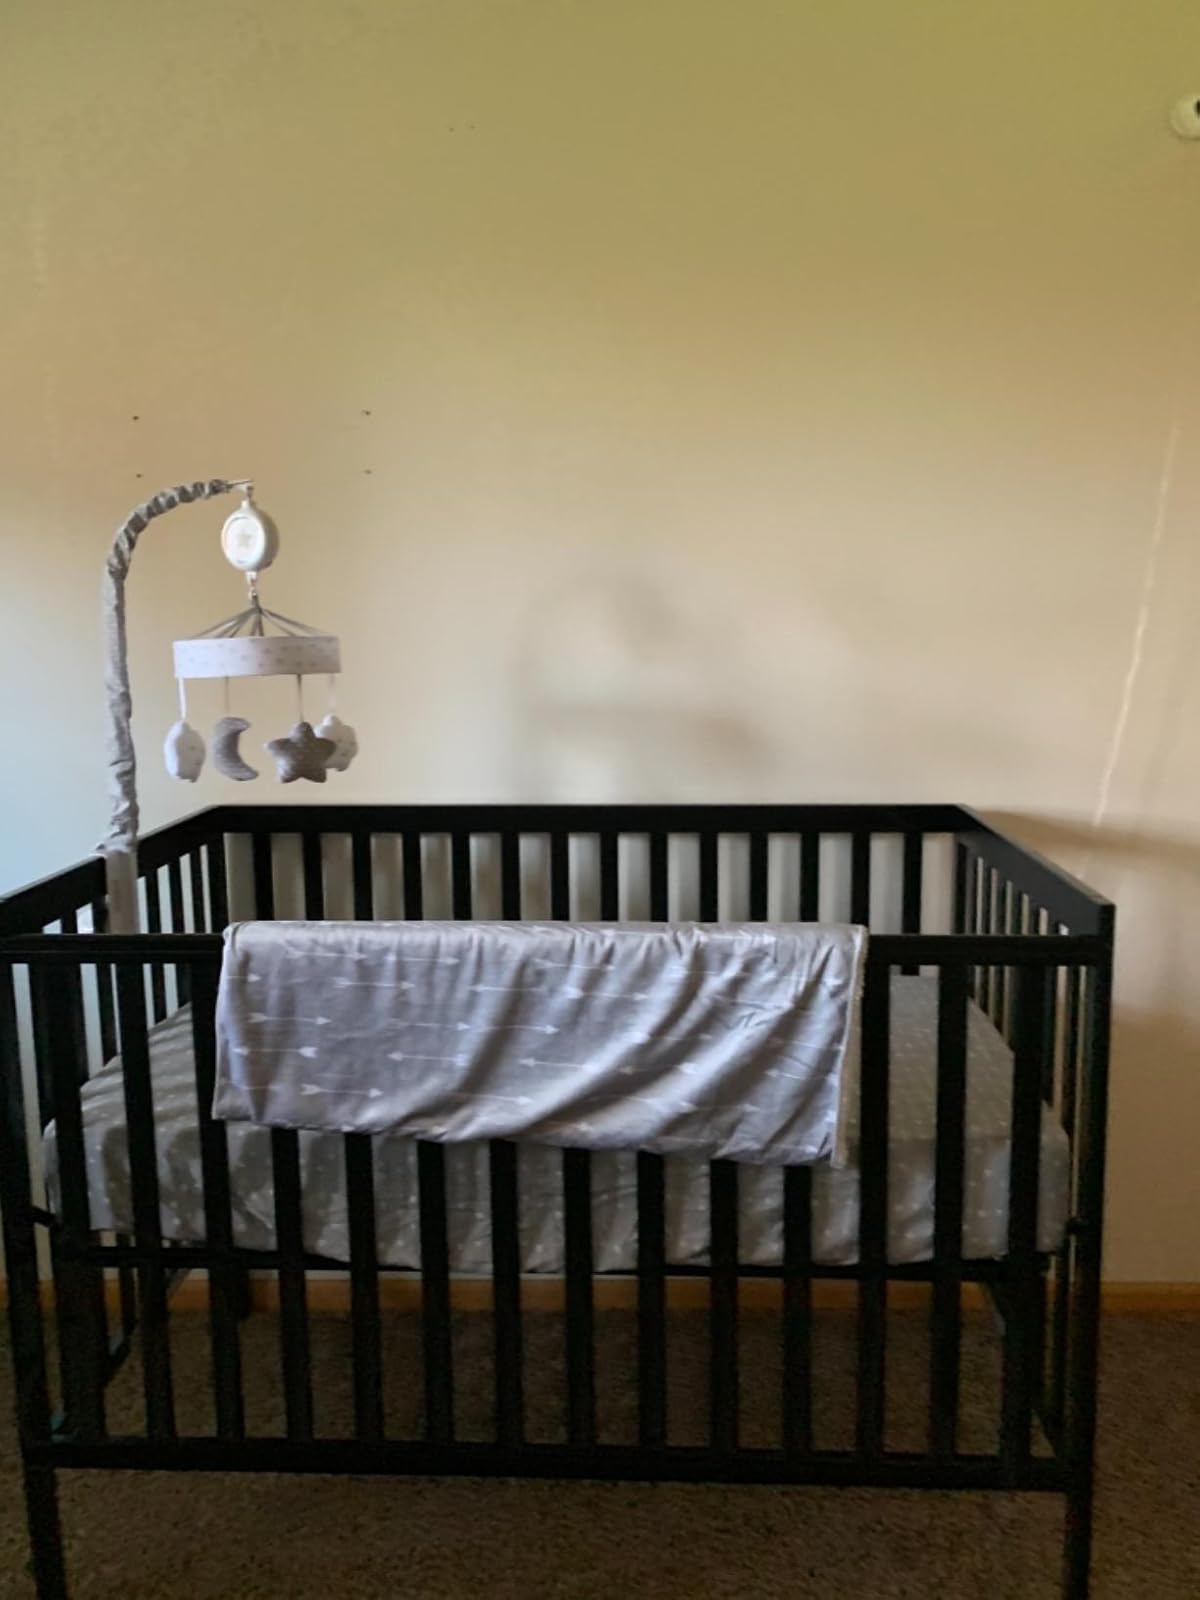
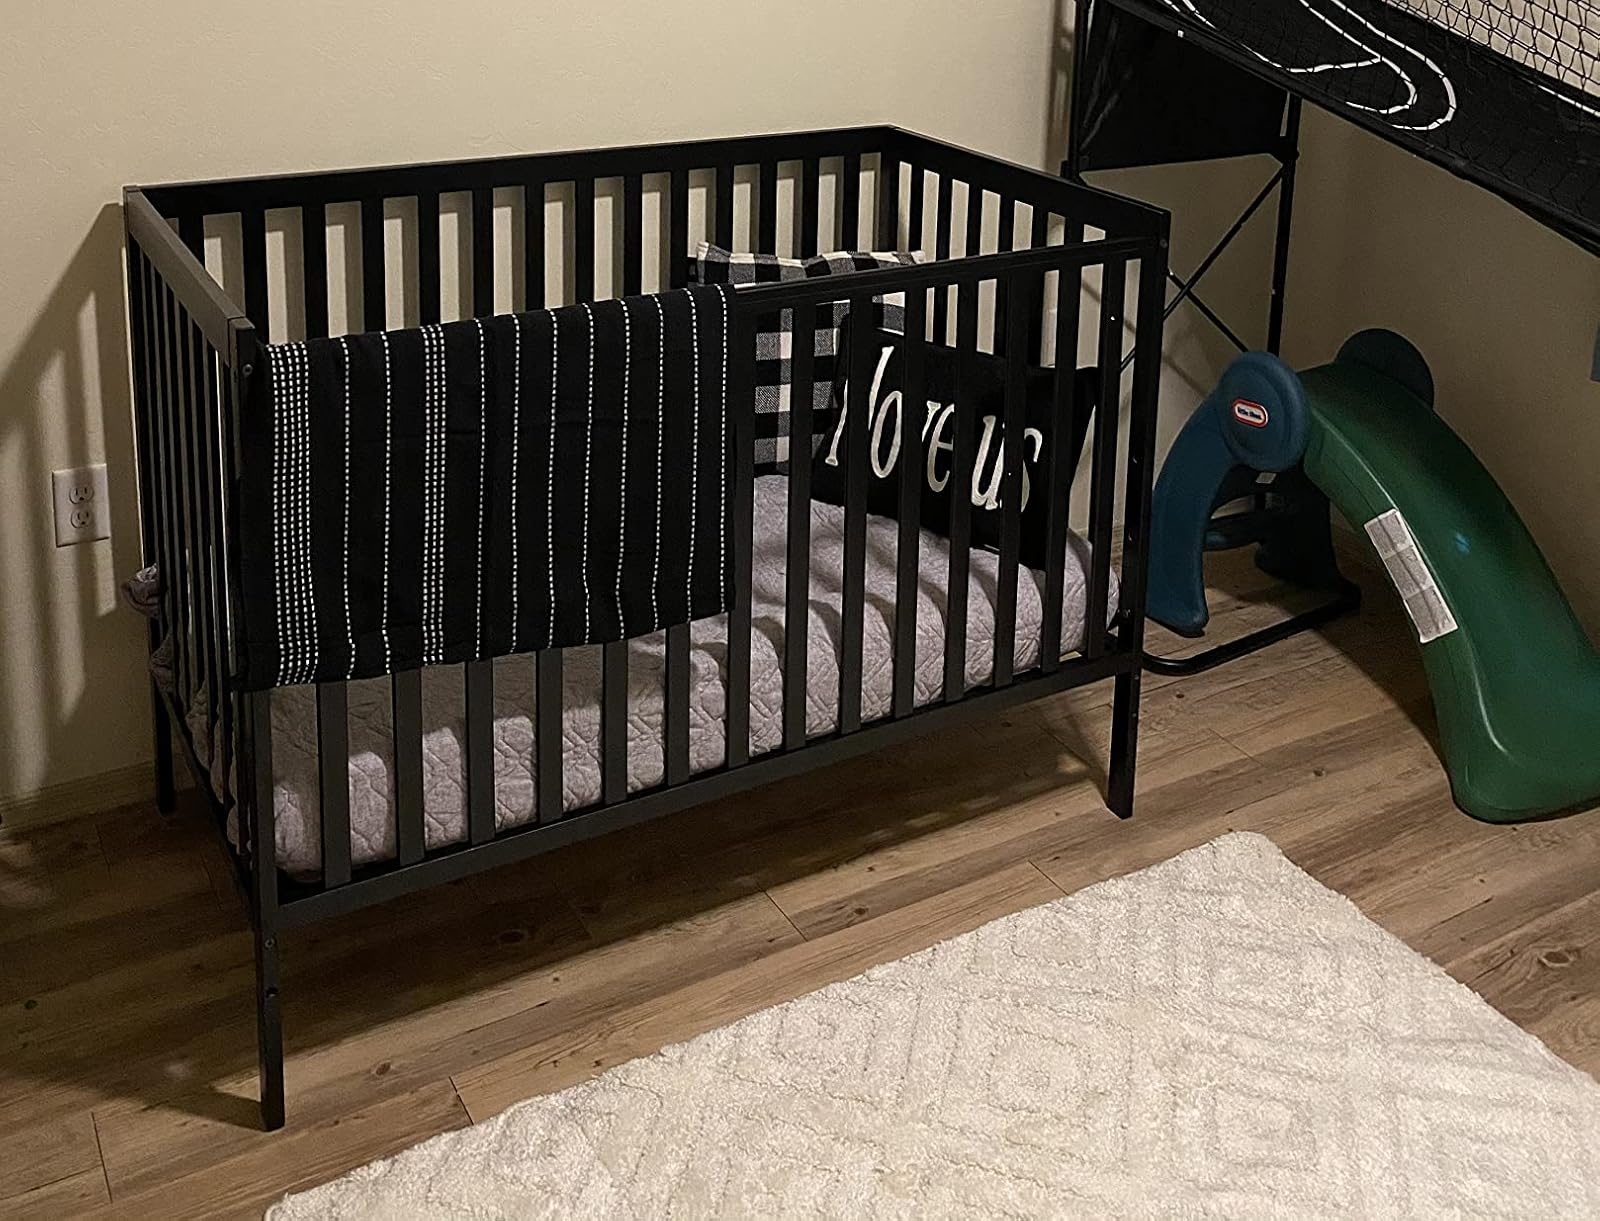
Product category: products_crib
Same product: yes